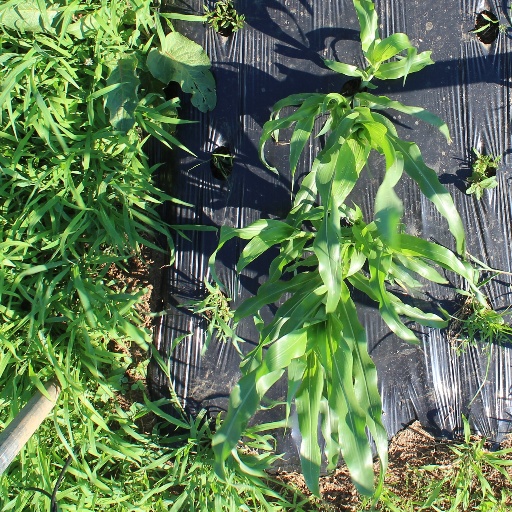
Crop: sorghum